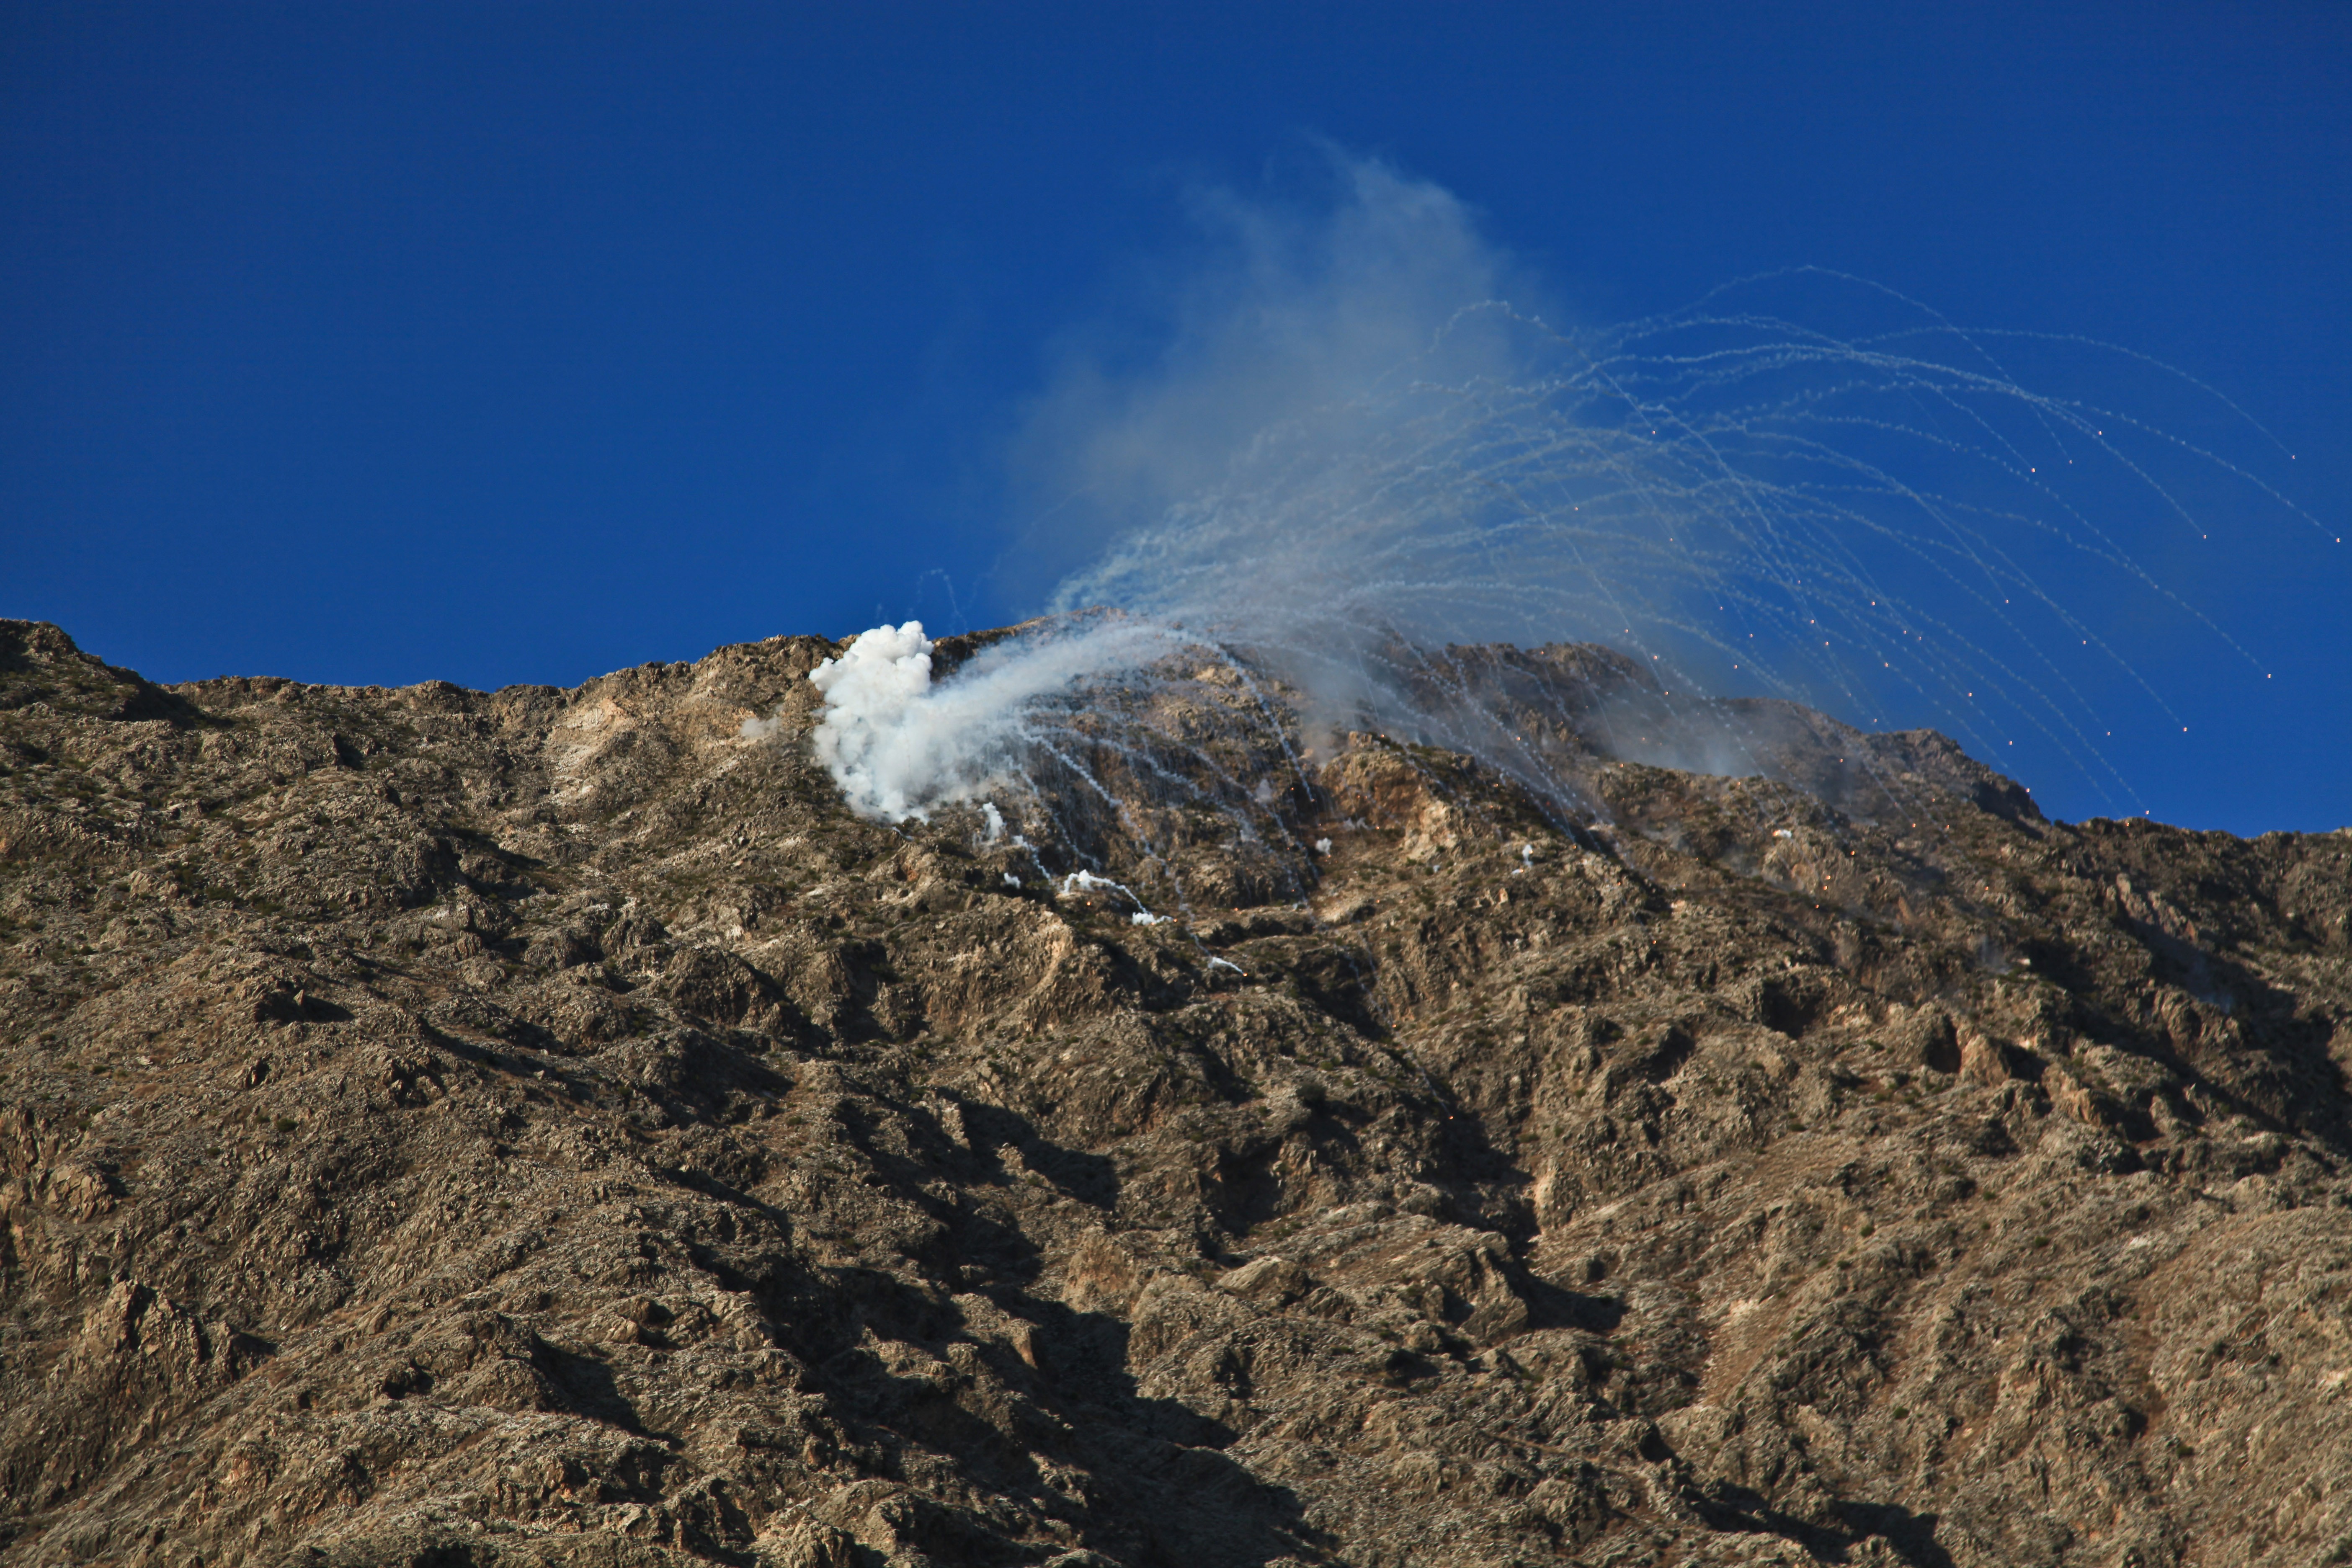
mountain, hill, mountain range, smoke, volcano, fire, terrain, weapon, explosion, ridge, summit, explode, war, blast, plateau, bomb, grenade, landform, exploding, shelling, flying bomb, geographical feature, mountainous landforms, geological phenomenon, volcanic landform, under fire, bombardment